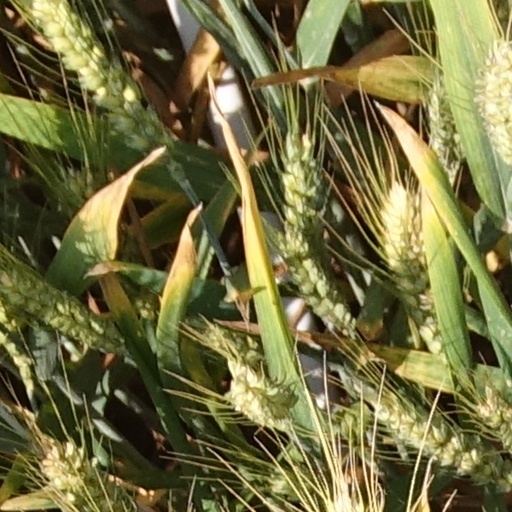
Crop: wheat